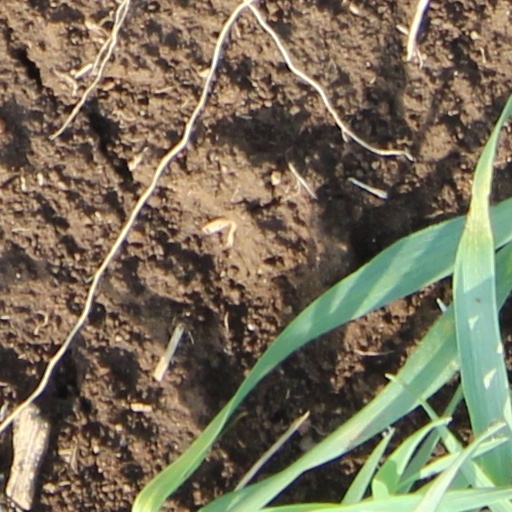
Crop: wheat